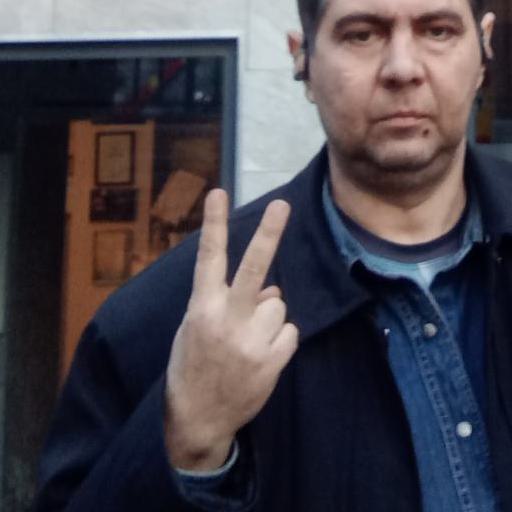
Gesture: peace_inverted